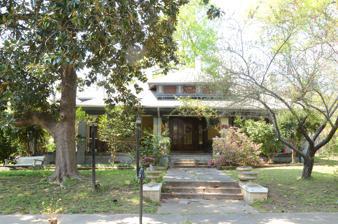
Building: John Clifton House
Country: United States of America
Year built: 1908
Historic house in Arkansas, United States United States historic place John Clifton House U.S. National Register of Historic Places Location in Arkansas Show map of Arkansas Location in United States Show map of the United States Location 1803 Pecan St., Texarkana, Arkansas Coordinates 33°26′23″N 94°2′14″W / 33.43972°N 94.03722°W / 33.43972; -94.03722 Area less than one acre Built 1908 ( 1908 ) Architectural style Prairie School NRHP reference No. 00000608 Added to NRHP June 2, 2000 The John Clifton House is a historic house at 1803 Pecan Street in Texarkana, Arkansas . Architecture It is a single-story brick structure, with a porch wrapping around the front facade, supported by large square brick piers. It has a low-pitch roof with rafters exposed at the gabled side elevations, and horizontal ribbons of windows. It is a fine local example of the Prairie School of architecture, and the best in the Pleasant Hill neighborhood. History The house was built in 1908 for John Dial Clifton and Frances Brewer Clifton, and was a well-known site of social gatherings. Clifton, who worked for an importer, died of tuberculosis in 1934. The house was listed on the National Register of Historic Places in 2000. See also National Register of Historic Places listings in Miller County, Arkansas References